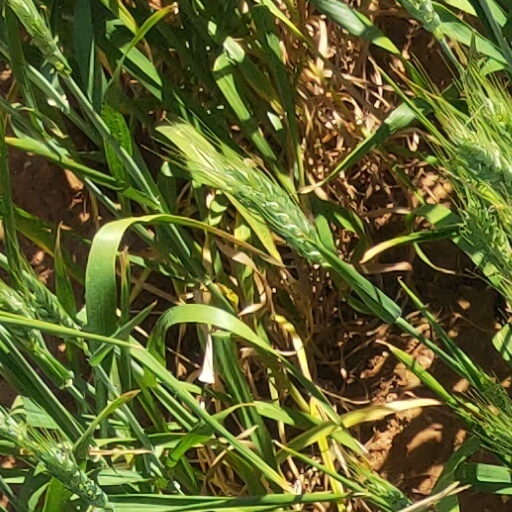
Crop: wheat